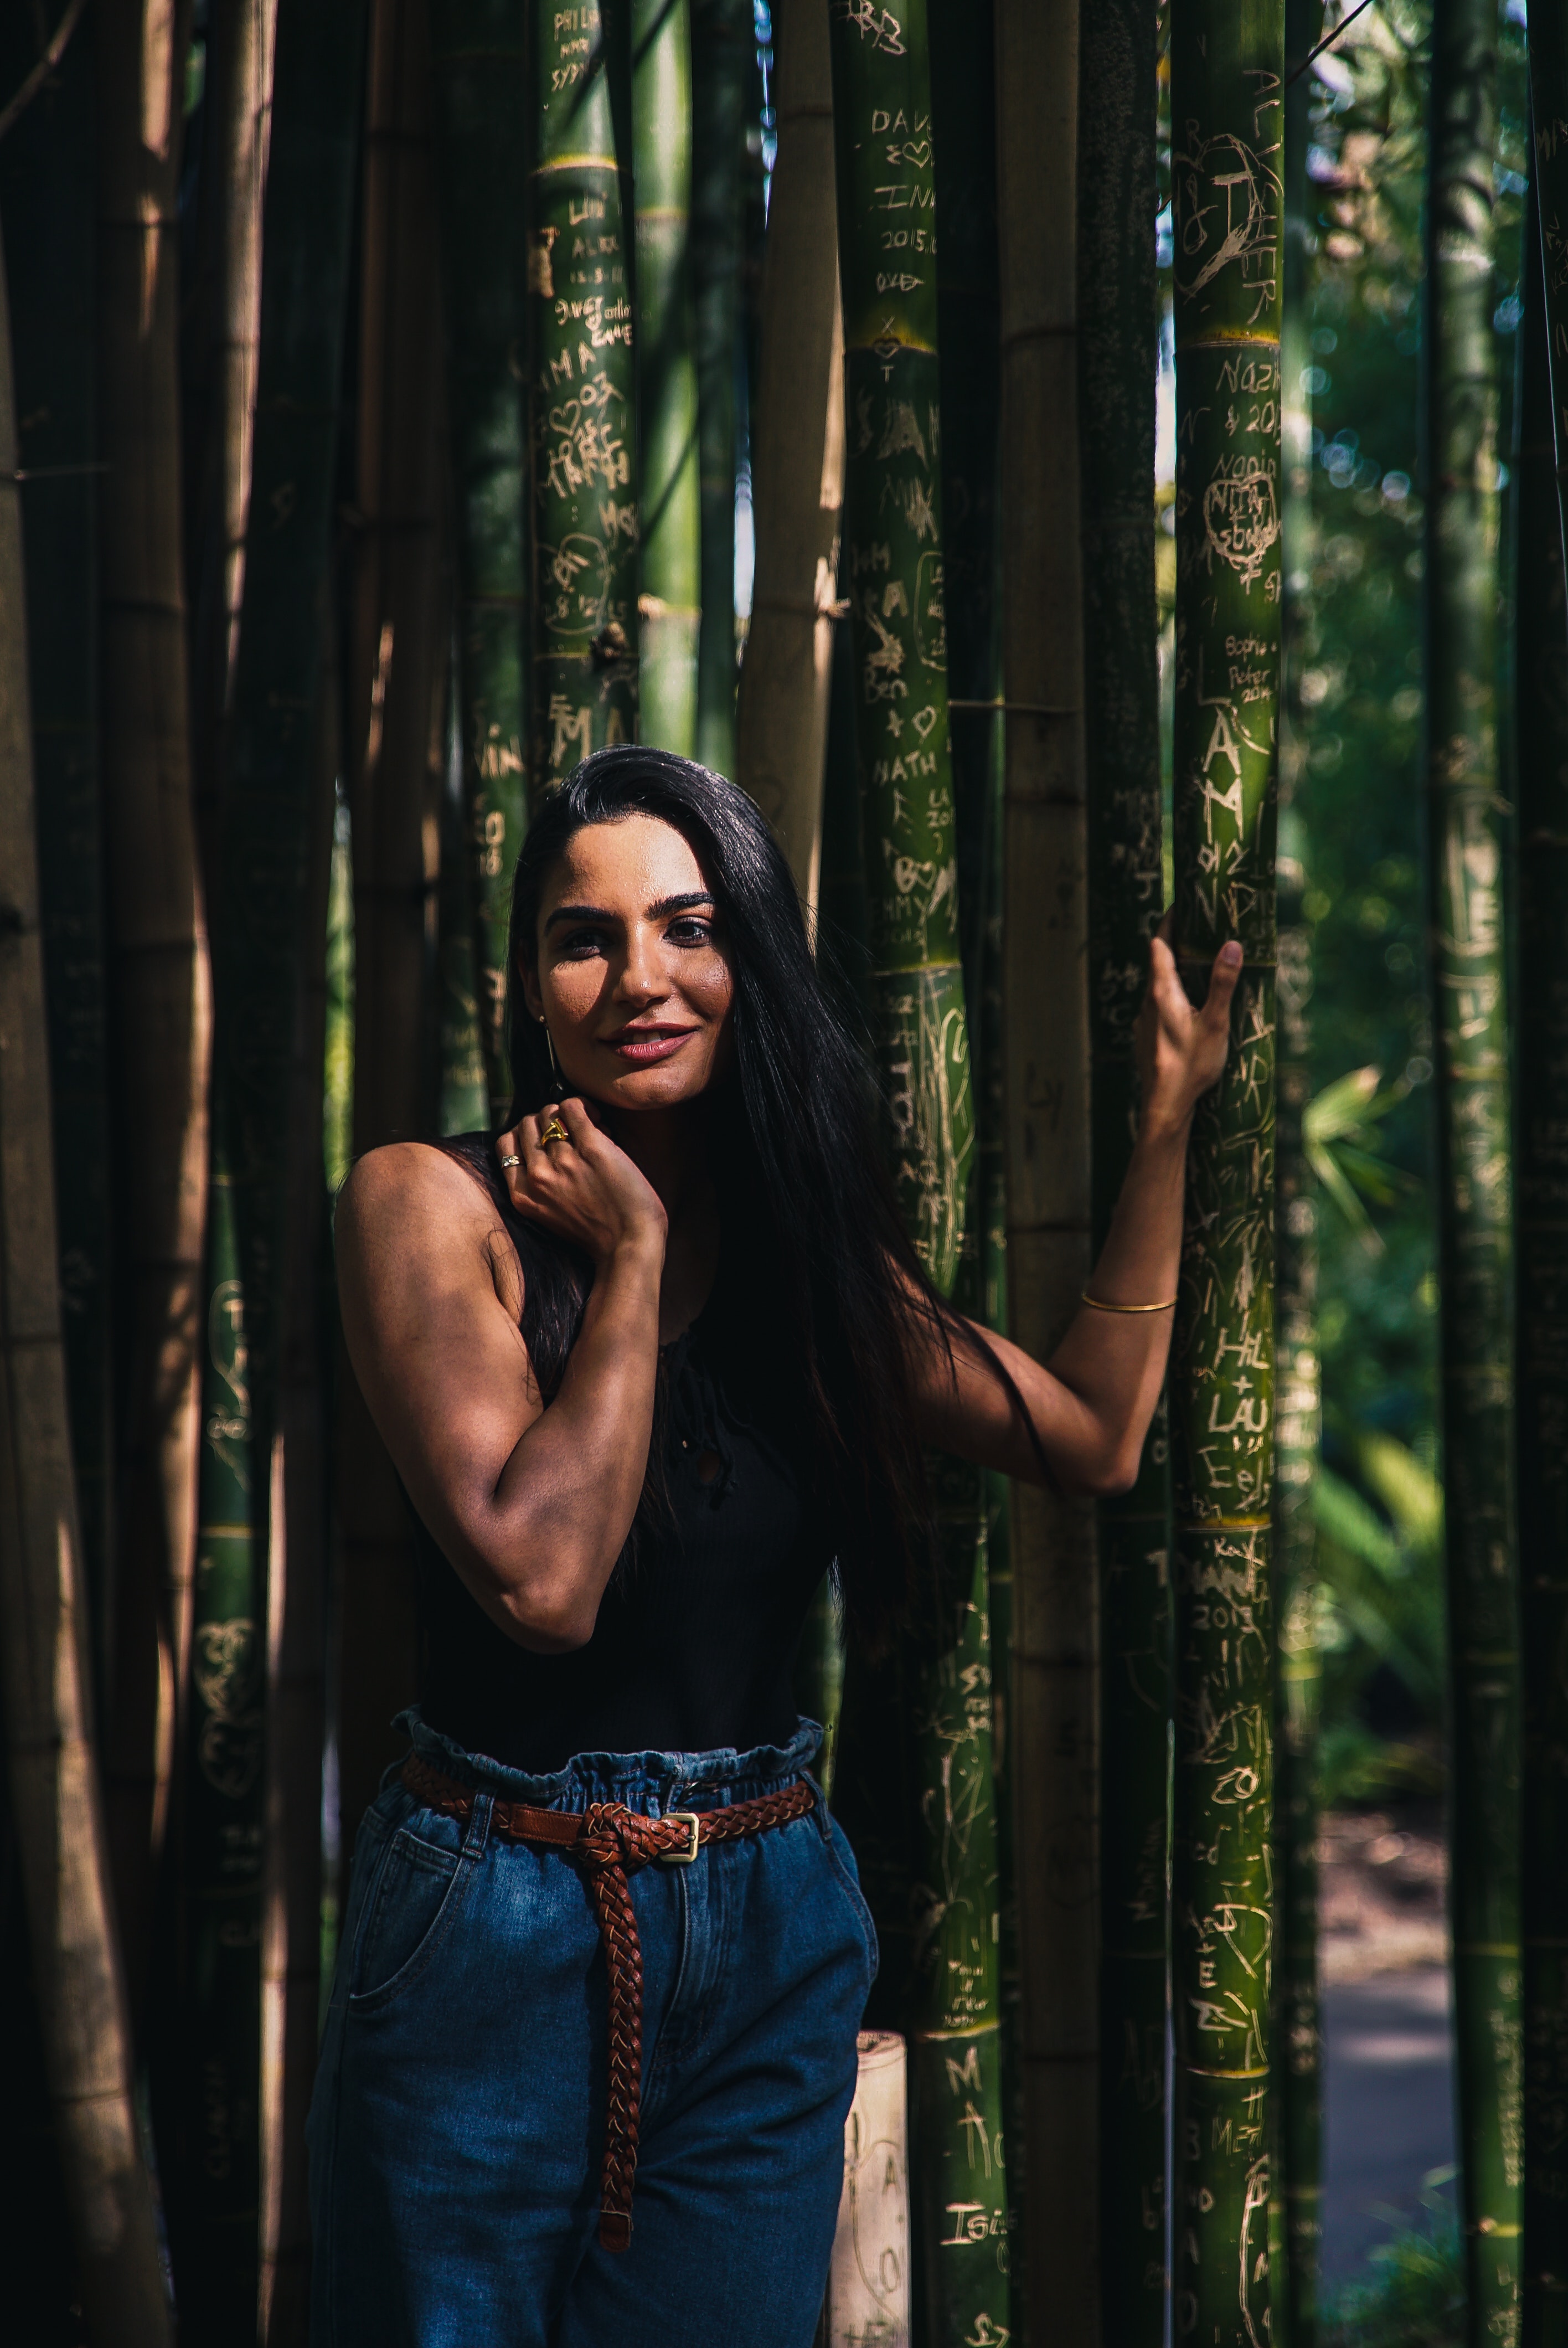
People in nature, natural environment, tree, forest, muscle, photography, plant, woodland, jungle, black hair